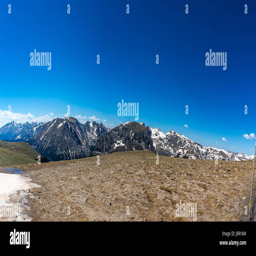
road is the name for a stretch that traverses national park